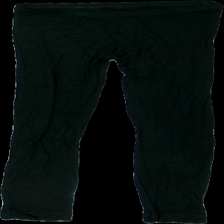
View: front
Type: Tights
Category: Ladies
Brand: Not in the list
Colors: Black
Material: 100% viskos
Pattern: Lace
Cut: Tight
Season: All
Damage: luddigt
Damage location: top center
Damage 2: luddigt
Damage 2 location: middle center
Damage 3: luddigt
Damage 3 location: bottom center
Price range: <50
Recommended usage: Export
Description: tights med spets